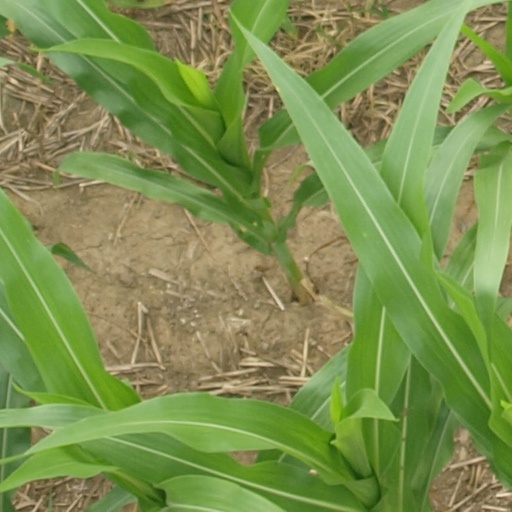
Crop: maize; corn